2006 Texas Longhorns football team

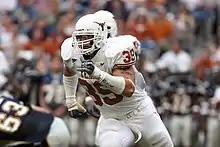
Brian Robison rushing the passer

Texas and Rice met in 2006 for the 89th time. The series, which began in 1914, is the fourth oldest (by number of games) in Texas history.